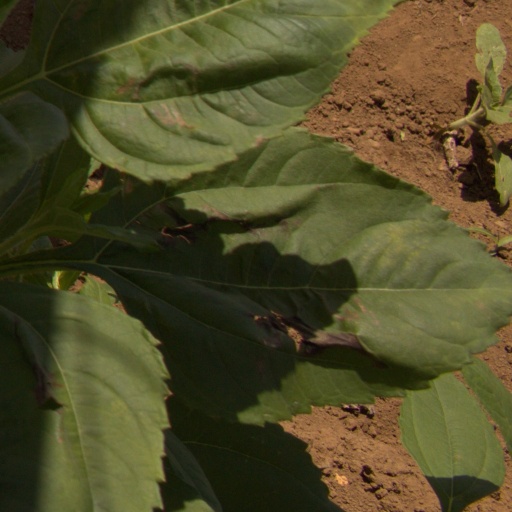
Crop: Jerusalem artichoke